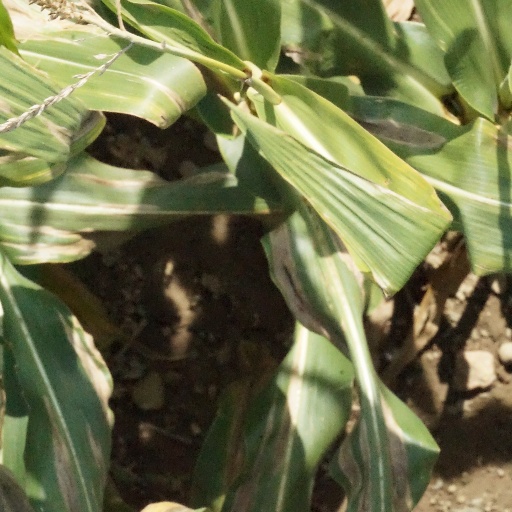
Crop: maize; corn